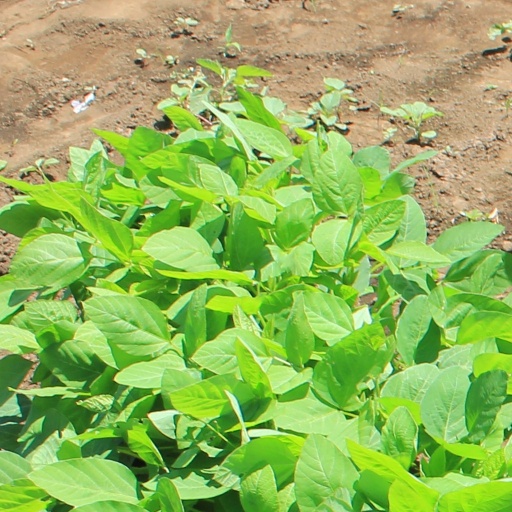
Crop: soybean